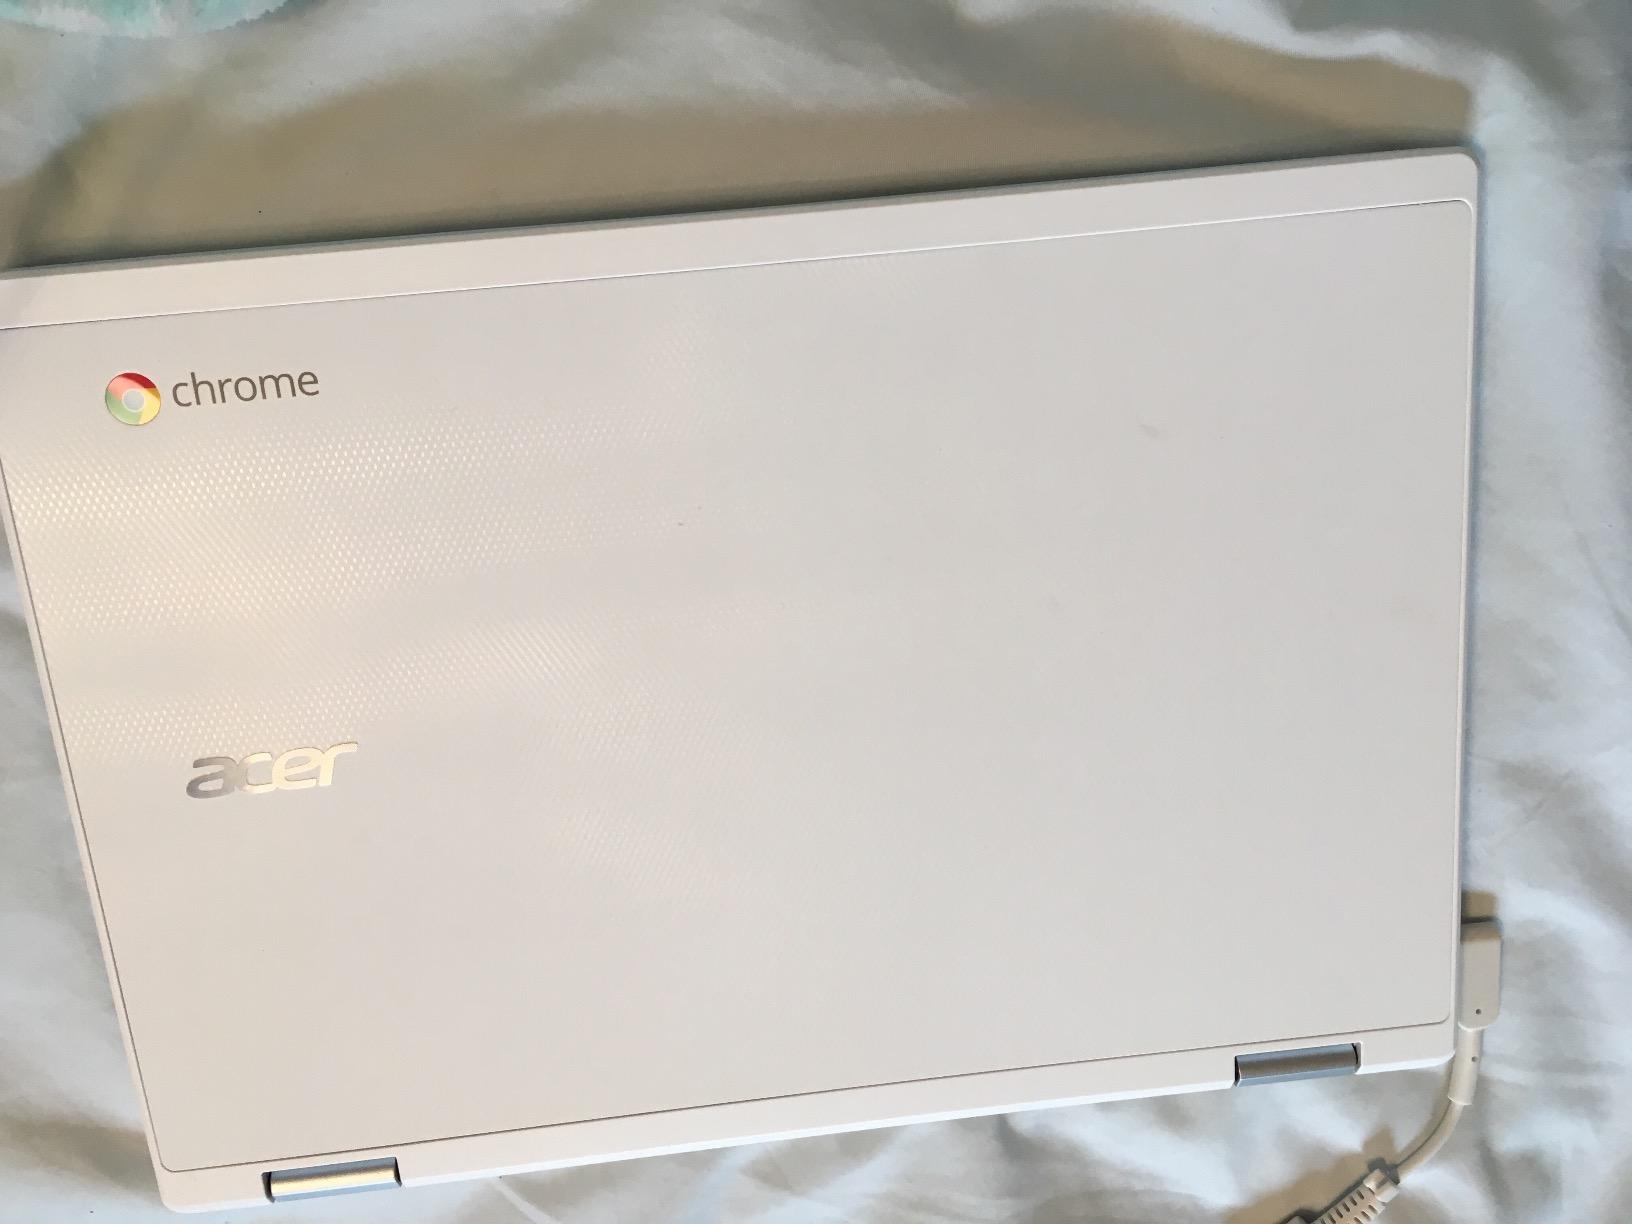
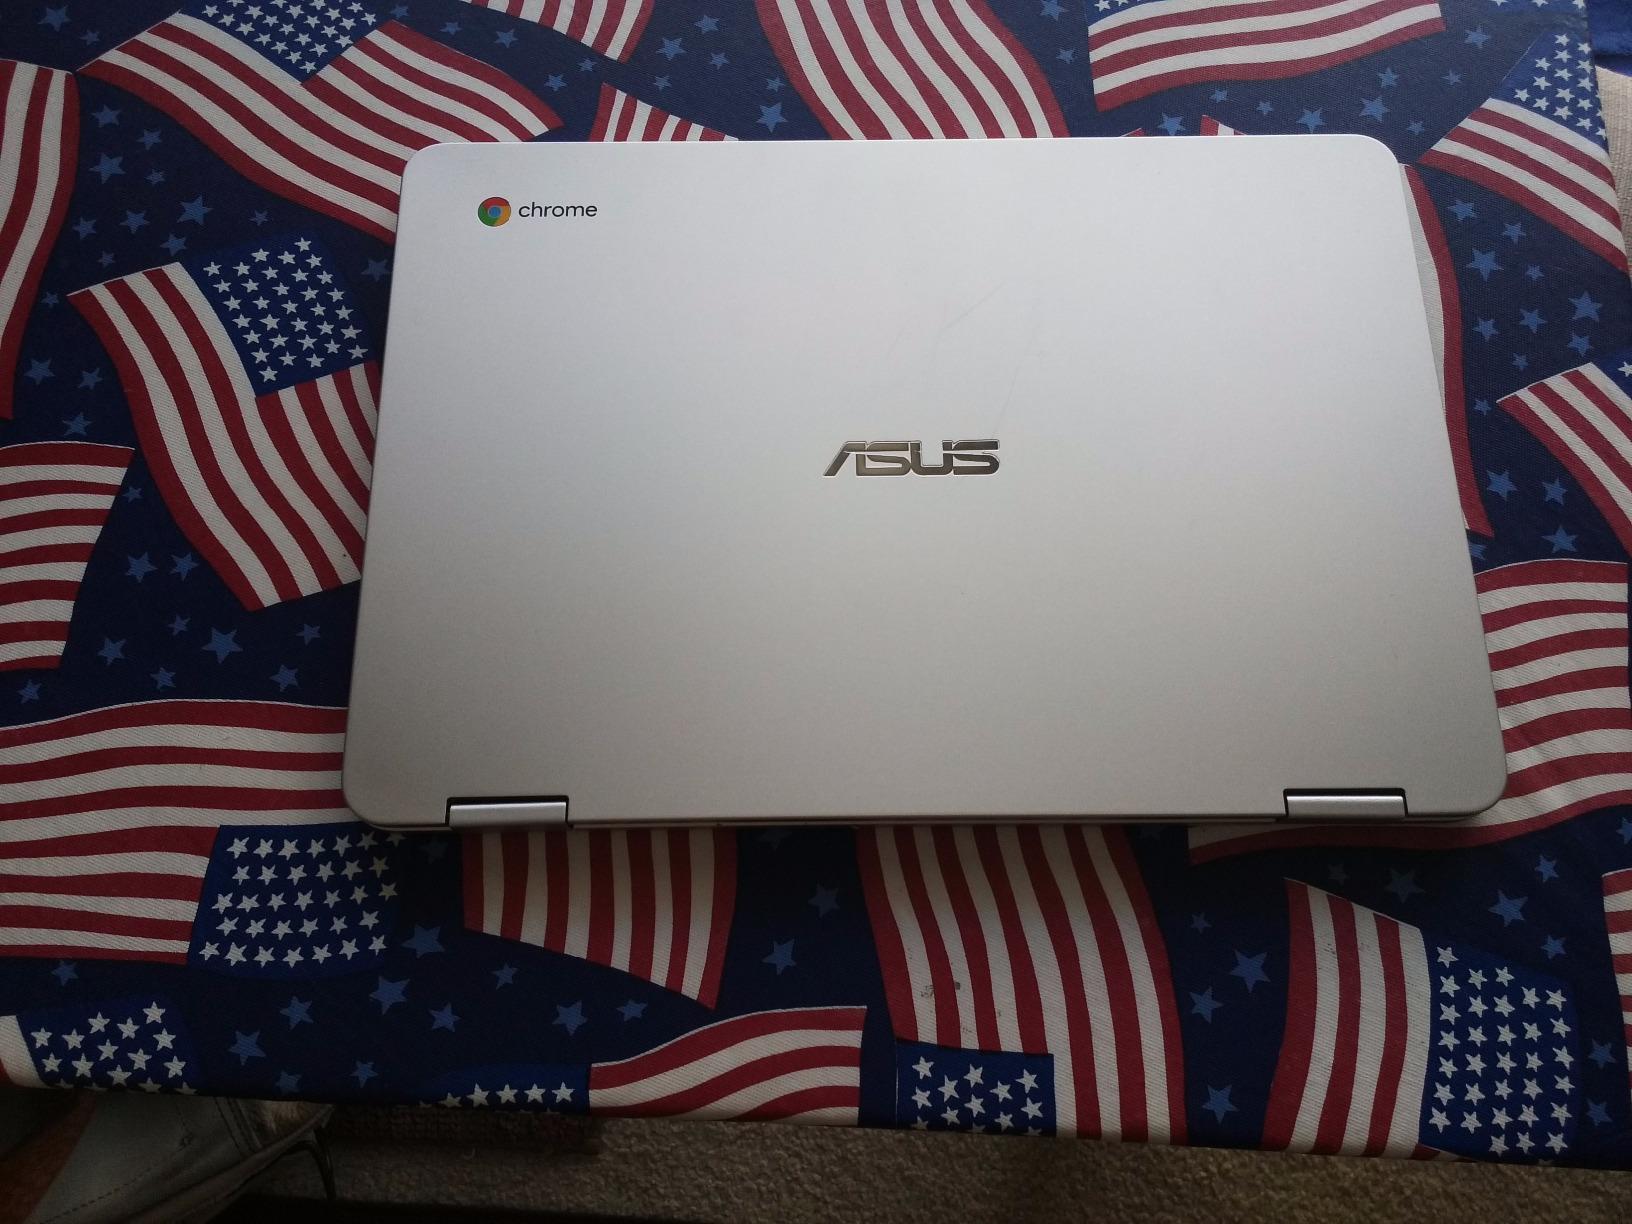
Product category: laptop
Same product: no